Brewer, Maine

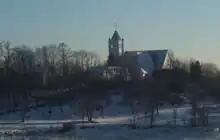
First Congregational Church

The city's most imposing architectural landmark is the shingle style First Congregational Church, which stands on a bluff above the river overlooking Bangor.